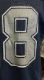
Number: 8